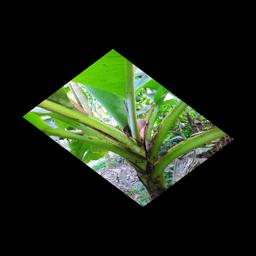
Label: JAHAJI LEAF